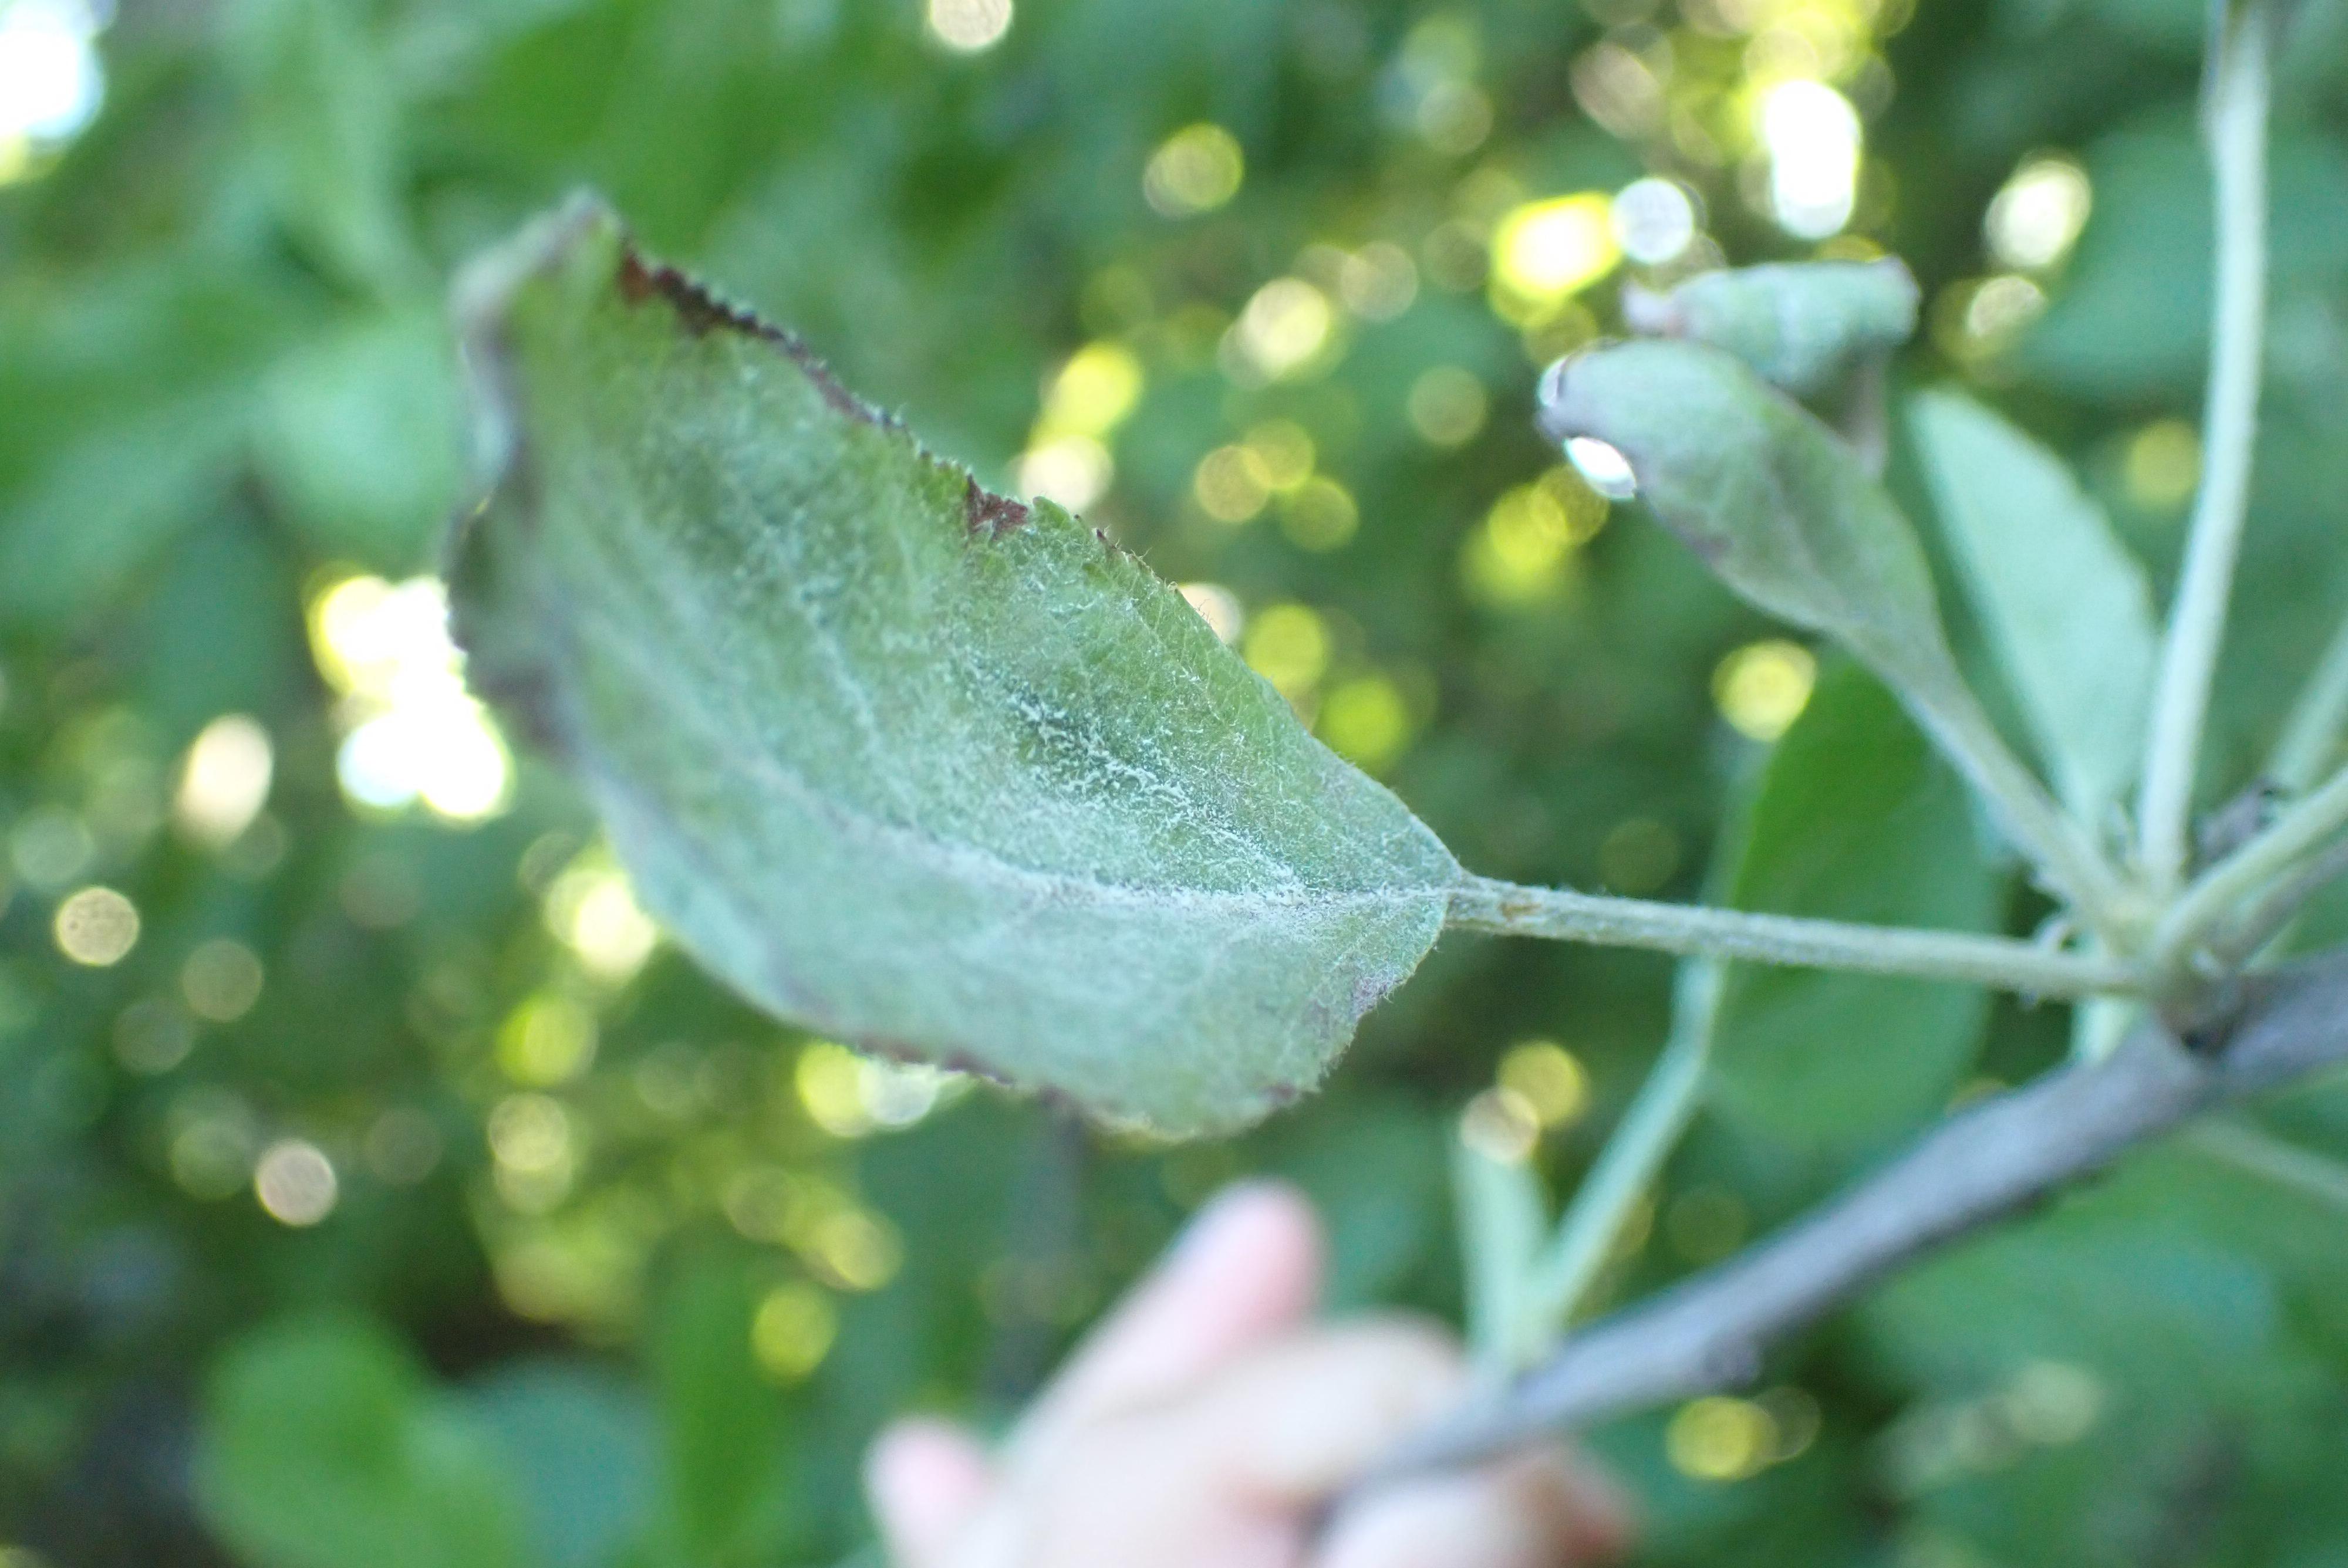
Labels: powdery_mildew